Lankaran

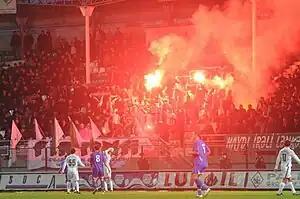
Khazar Lankaran fans in Lankaran City Stadium

The city used to have a professional football team competing in the top-flight of Azerbaijani football - Khazar Lankaran, which played in the Azerbaijan Premier League. Sporting venues in the city include the Lankaran City Stadium and Lankaran Olympic Sports Complex. The stadium was one of the venues for the group stages of the 2012 FIFA U-17 Women's World Cup.